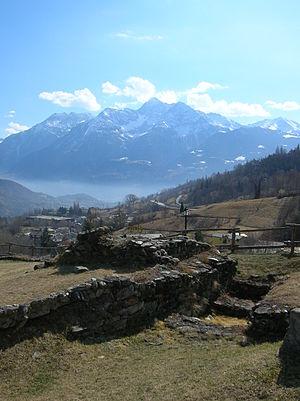
Gignod est une commune alpine de la Vallée d'Aoste en Italie du Nord.